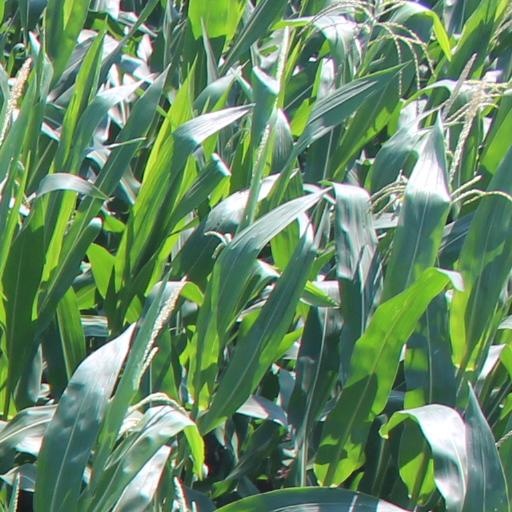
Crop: maize; corn